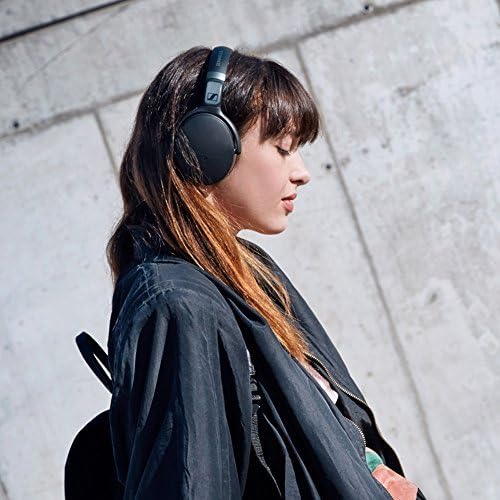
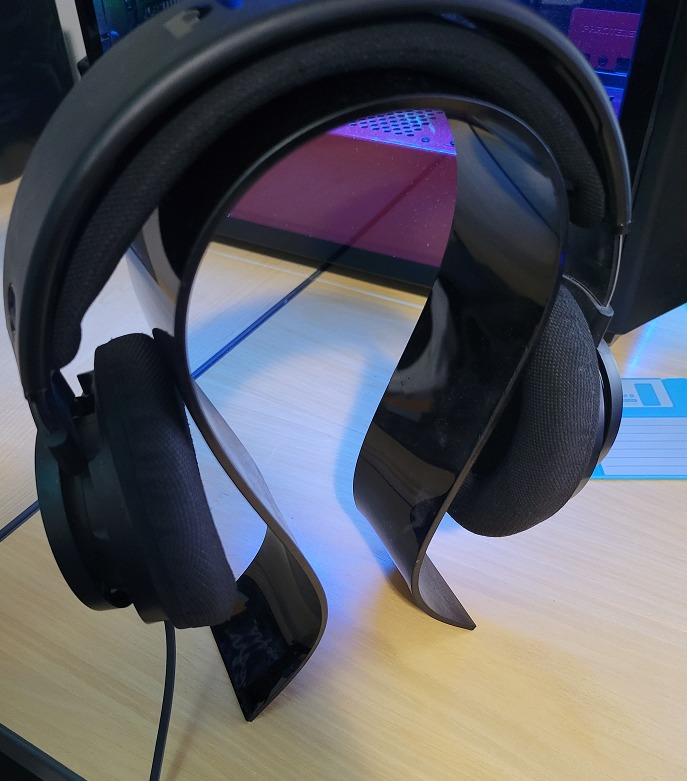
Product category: headphones
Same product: no